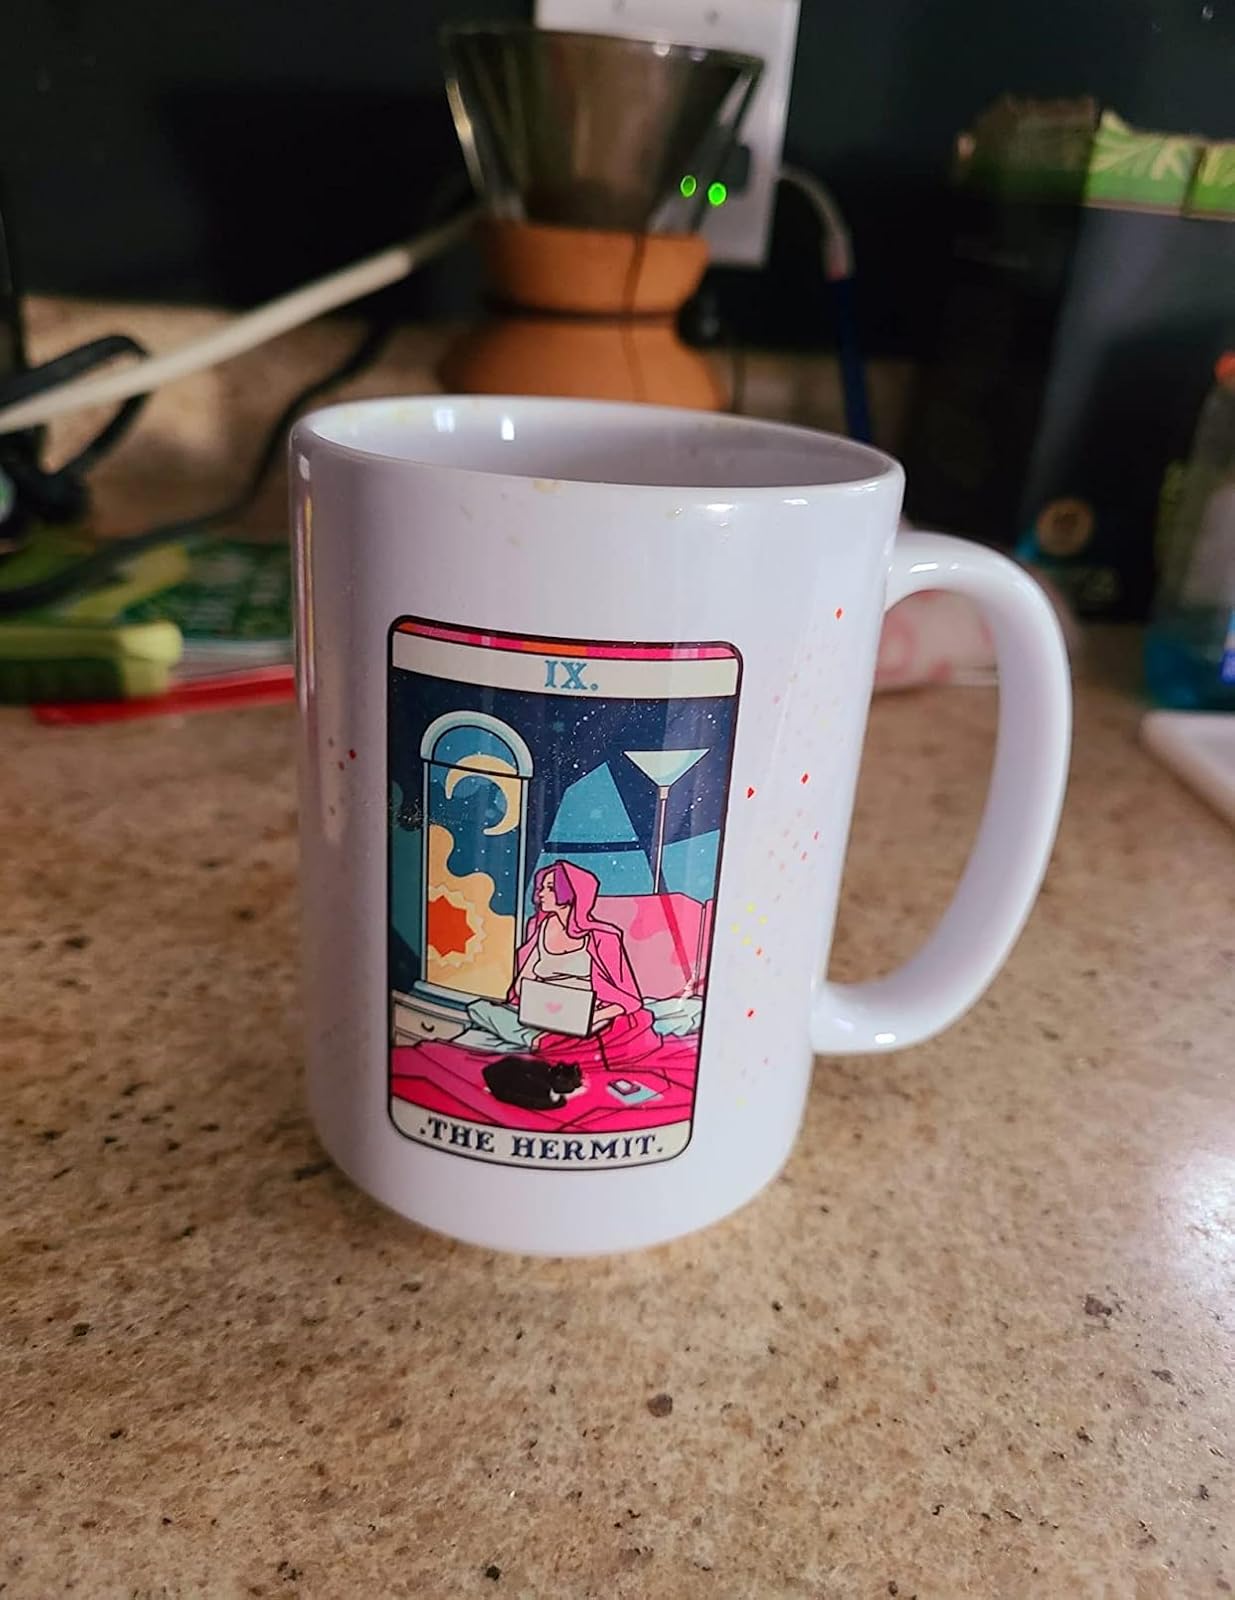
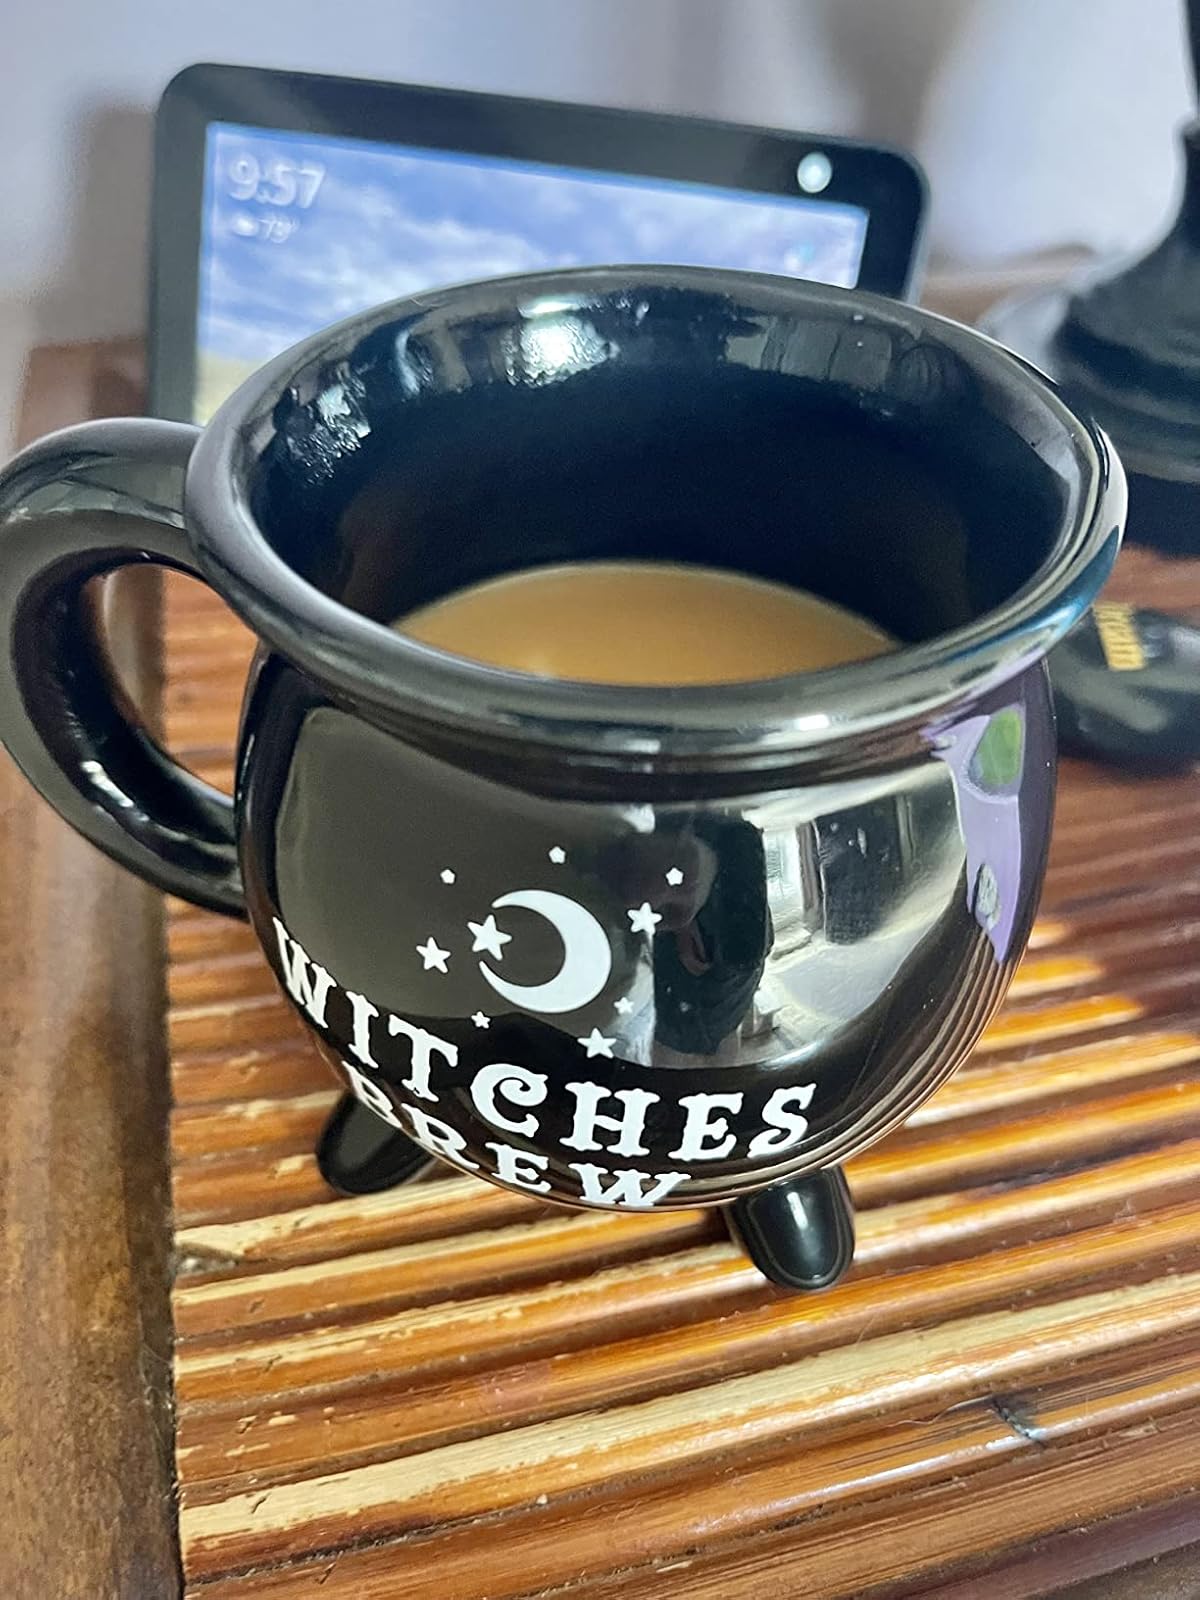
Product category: items_mug
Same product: no